Trans Australia Airlines

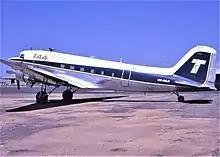
A TAA Douglas DC-3 at Brisbane Airport, early 1970s

TAA acquired its first two aircraft in mid-June 1946, both Douglas DC-3s. A dozen more DC-3s would be added over the next few months, all ex-Royal Australian Air Force aircraft originally bought by the Australian Government under lend-lease. In July, the Treasury released £350,000 to allow TAA to order four larger, more modern Douglas DC-4s in the United States, and Brain appointed Aubrey Koch (from Qantas) as Senior Pilot DC4 Skymaster and John Watkins as Chief Technical Officer. Watkins would become one of the key figures in TAA's success. His first task was to travel to the United States to accept delivery of the DC-4s. He later wrote: